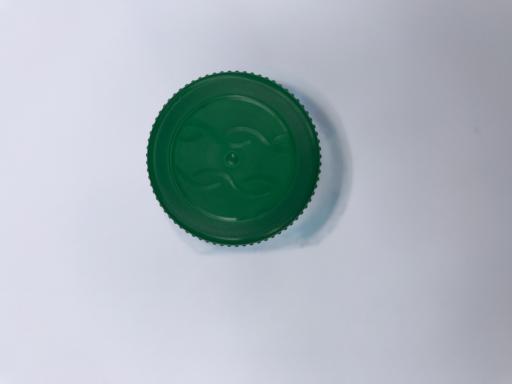
Waste category: plastic